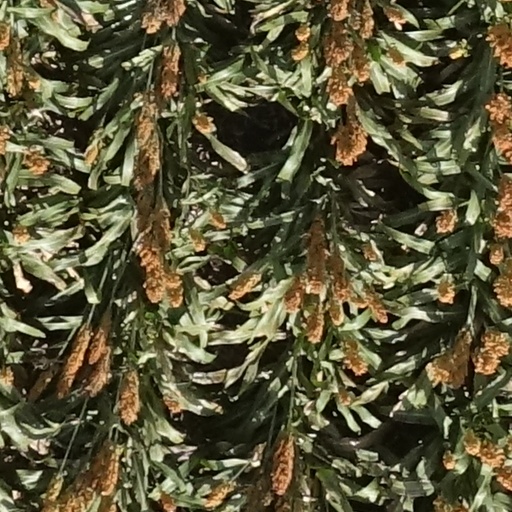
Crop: sorghum